2004 Spanish general election

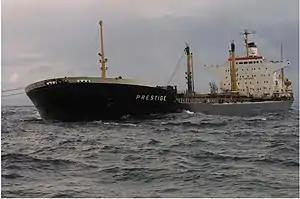
The "Prestige" oil spill came to be seen in Spain as a symbol of government mismanagement.

Terrorism was a major issue during Aznar's second tenure as prime minister, as the ETA group conducted major attacks such as the killings of former health minister Ernest Lluch and Supreme Court judge Francisco Querol Lombardero, among others. In response, PP and PSOE signed an "Anti-Terrorist Pact" as a show of unity against terrorism, and in 2002 a new Law on Parties was passed which allowed the banning of the Batasuna party over its links and support to ETA's actions. Concurrently, the Basque Nationalist Party (PNV) under Lehendakari Juan José Ibarretxe sought to resolve the Basque conflict through a more pro-sovereigntist position, proposing an initiative—the Ibarretxe Plan—to totally reform the Basque Statute of Autonomy by proposing a free association of the Basque Country with Spain on an equal footing, including a right to self-determination.